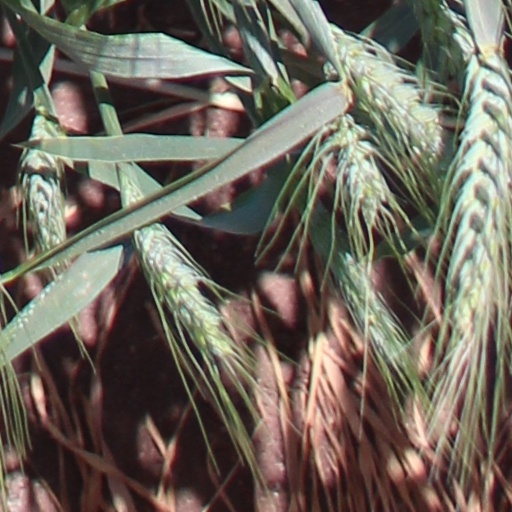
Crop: wheat